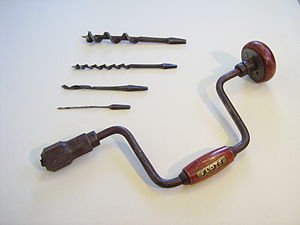
Boremaskine / Galleri
En boremaskine bruges til at få et bor til at snurre rundt, så man kan bore hul i et materiale. Boremaskiner findes i mange udformninger, og kun et udpluk kan vises nedenfor.